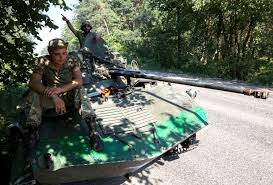
Label: BMD